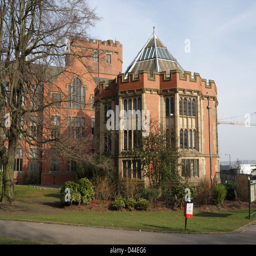
public university with lighthouse construction material